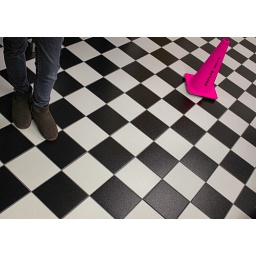
went to see The lovely bones and spotted this shot in the theater bathroom.. seriously can't help myself sometimes...